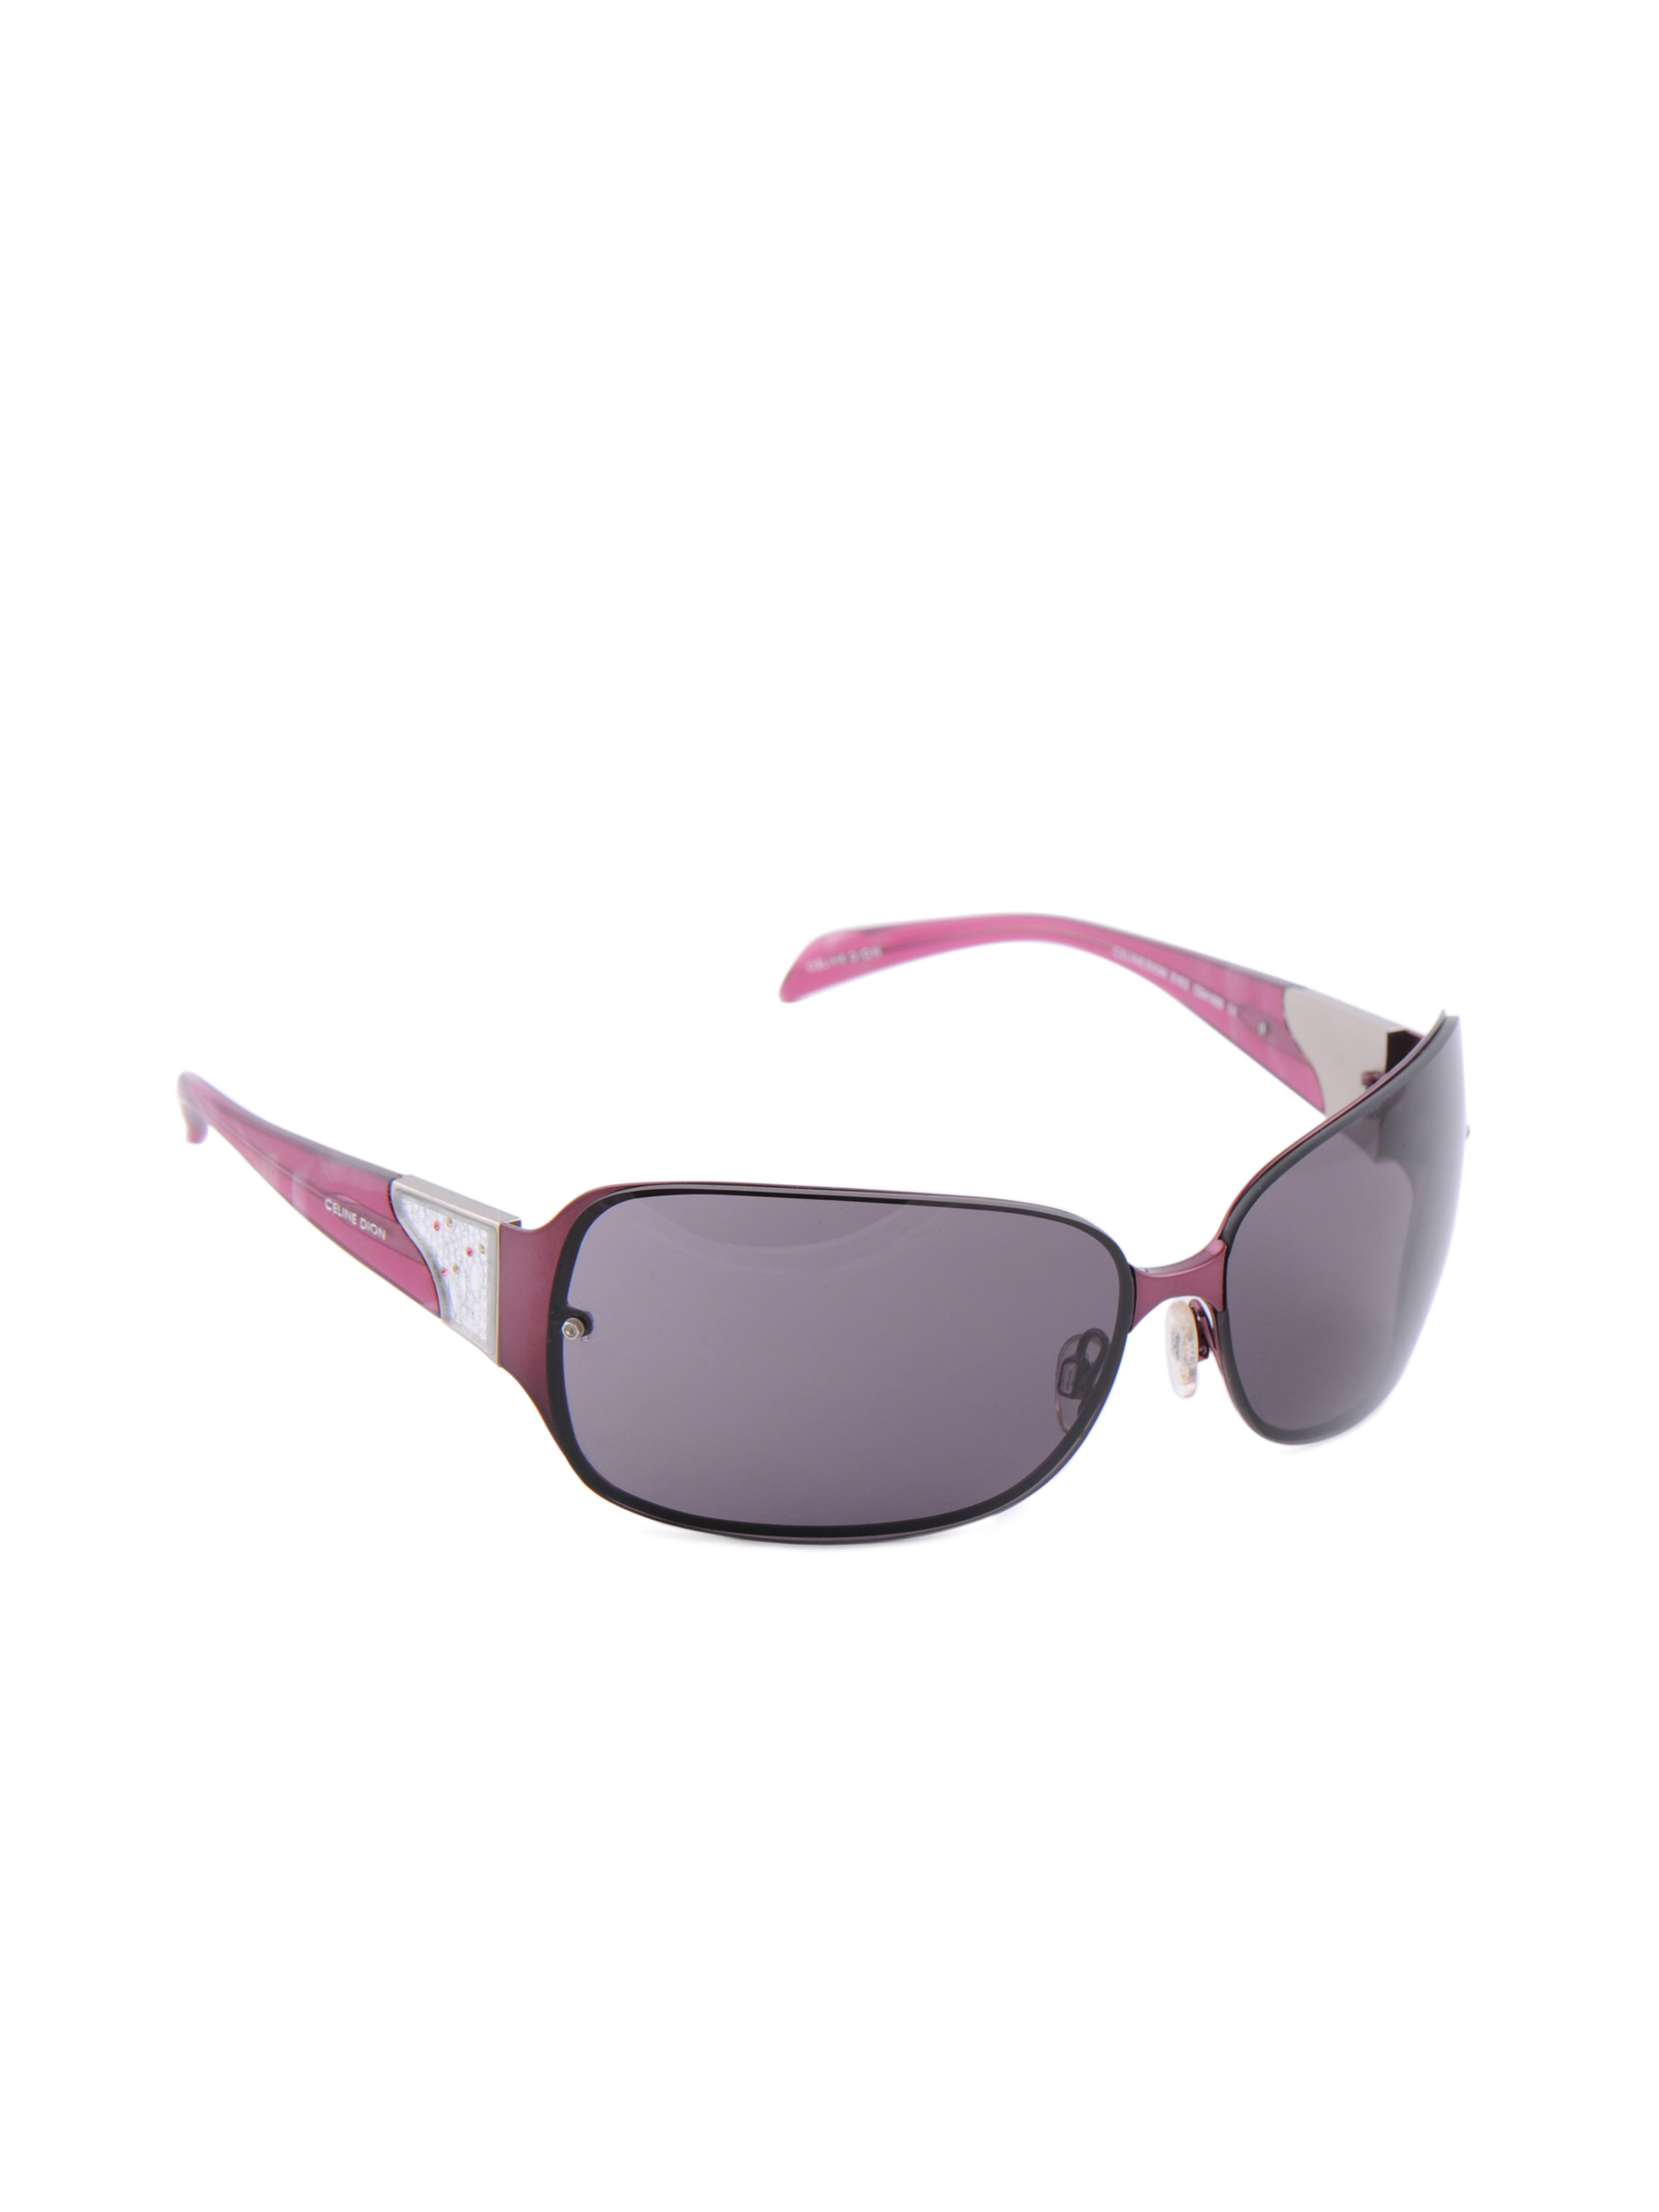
Celine Dion Women Purple Frame Sunglasses
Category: Accessories / Eyewear / Sunglasses
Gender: Women
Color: Purple
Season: Winter 2016
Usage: Casual